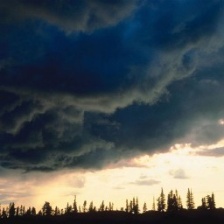
Cloud type: Nimbostratus